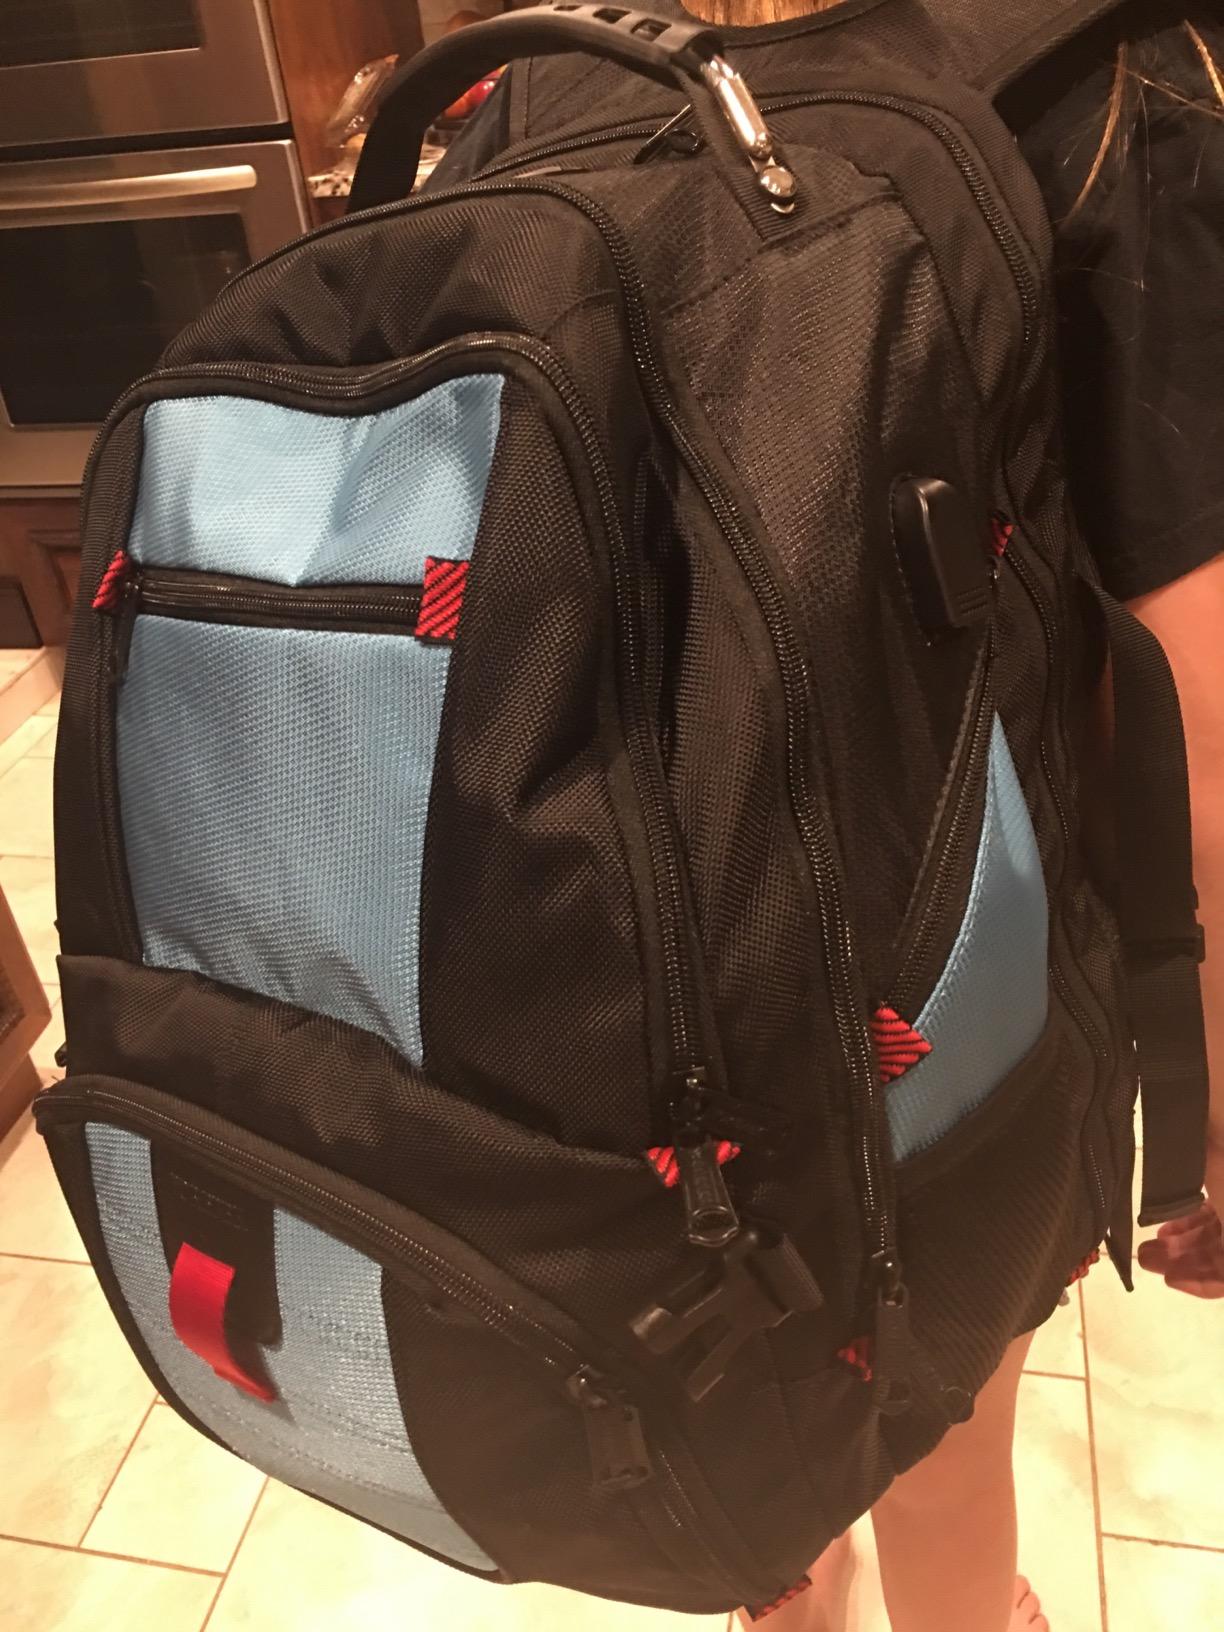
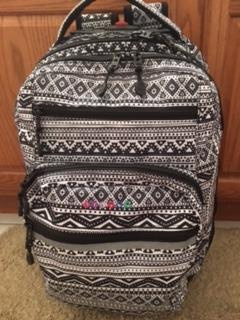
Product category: bag
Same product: no